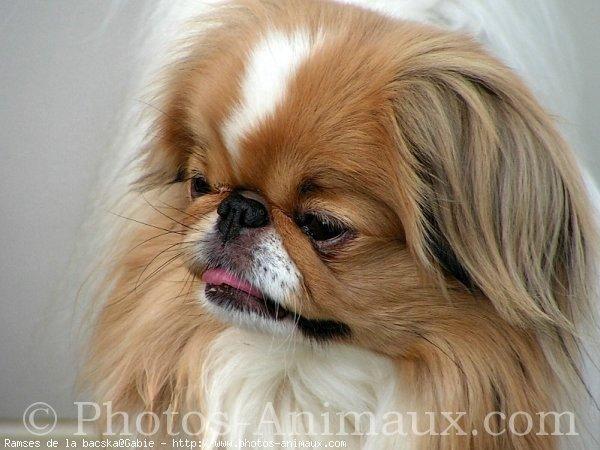
Japanese_spaniel